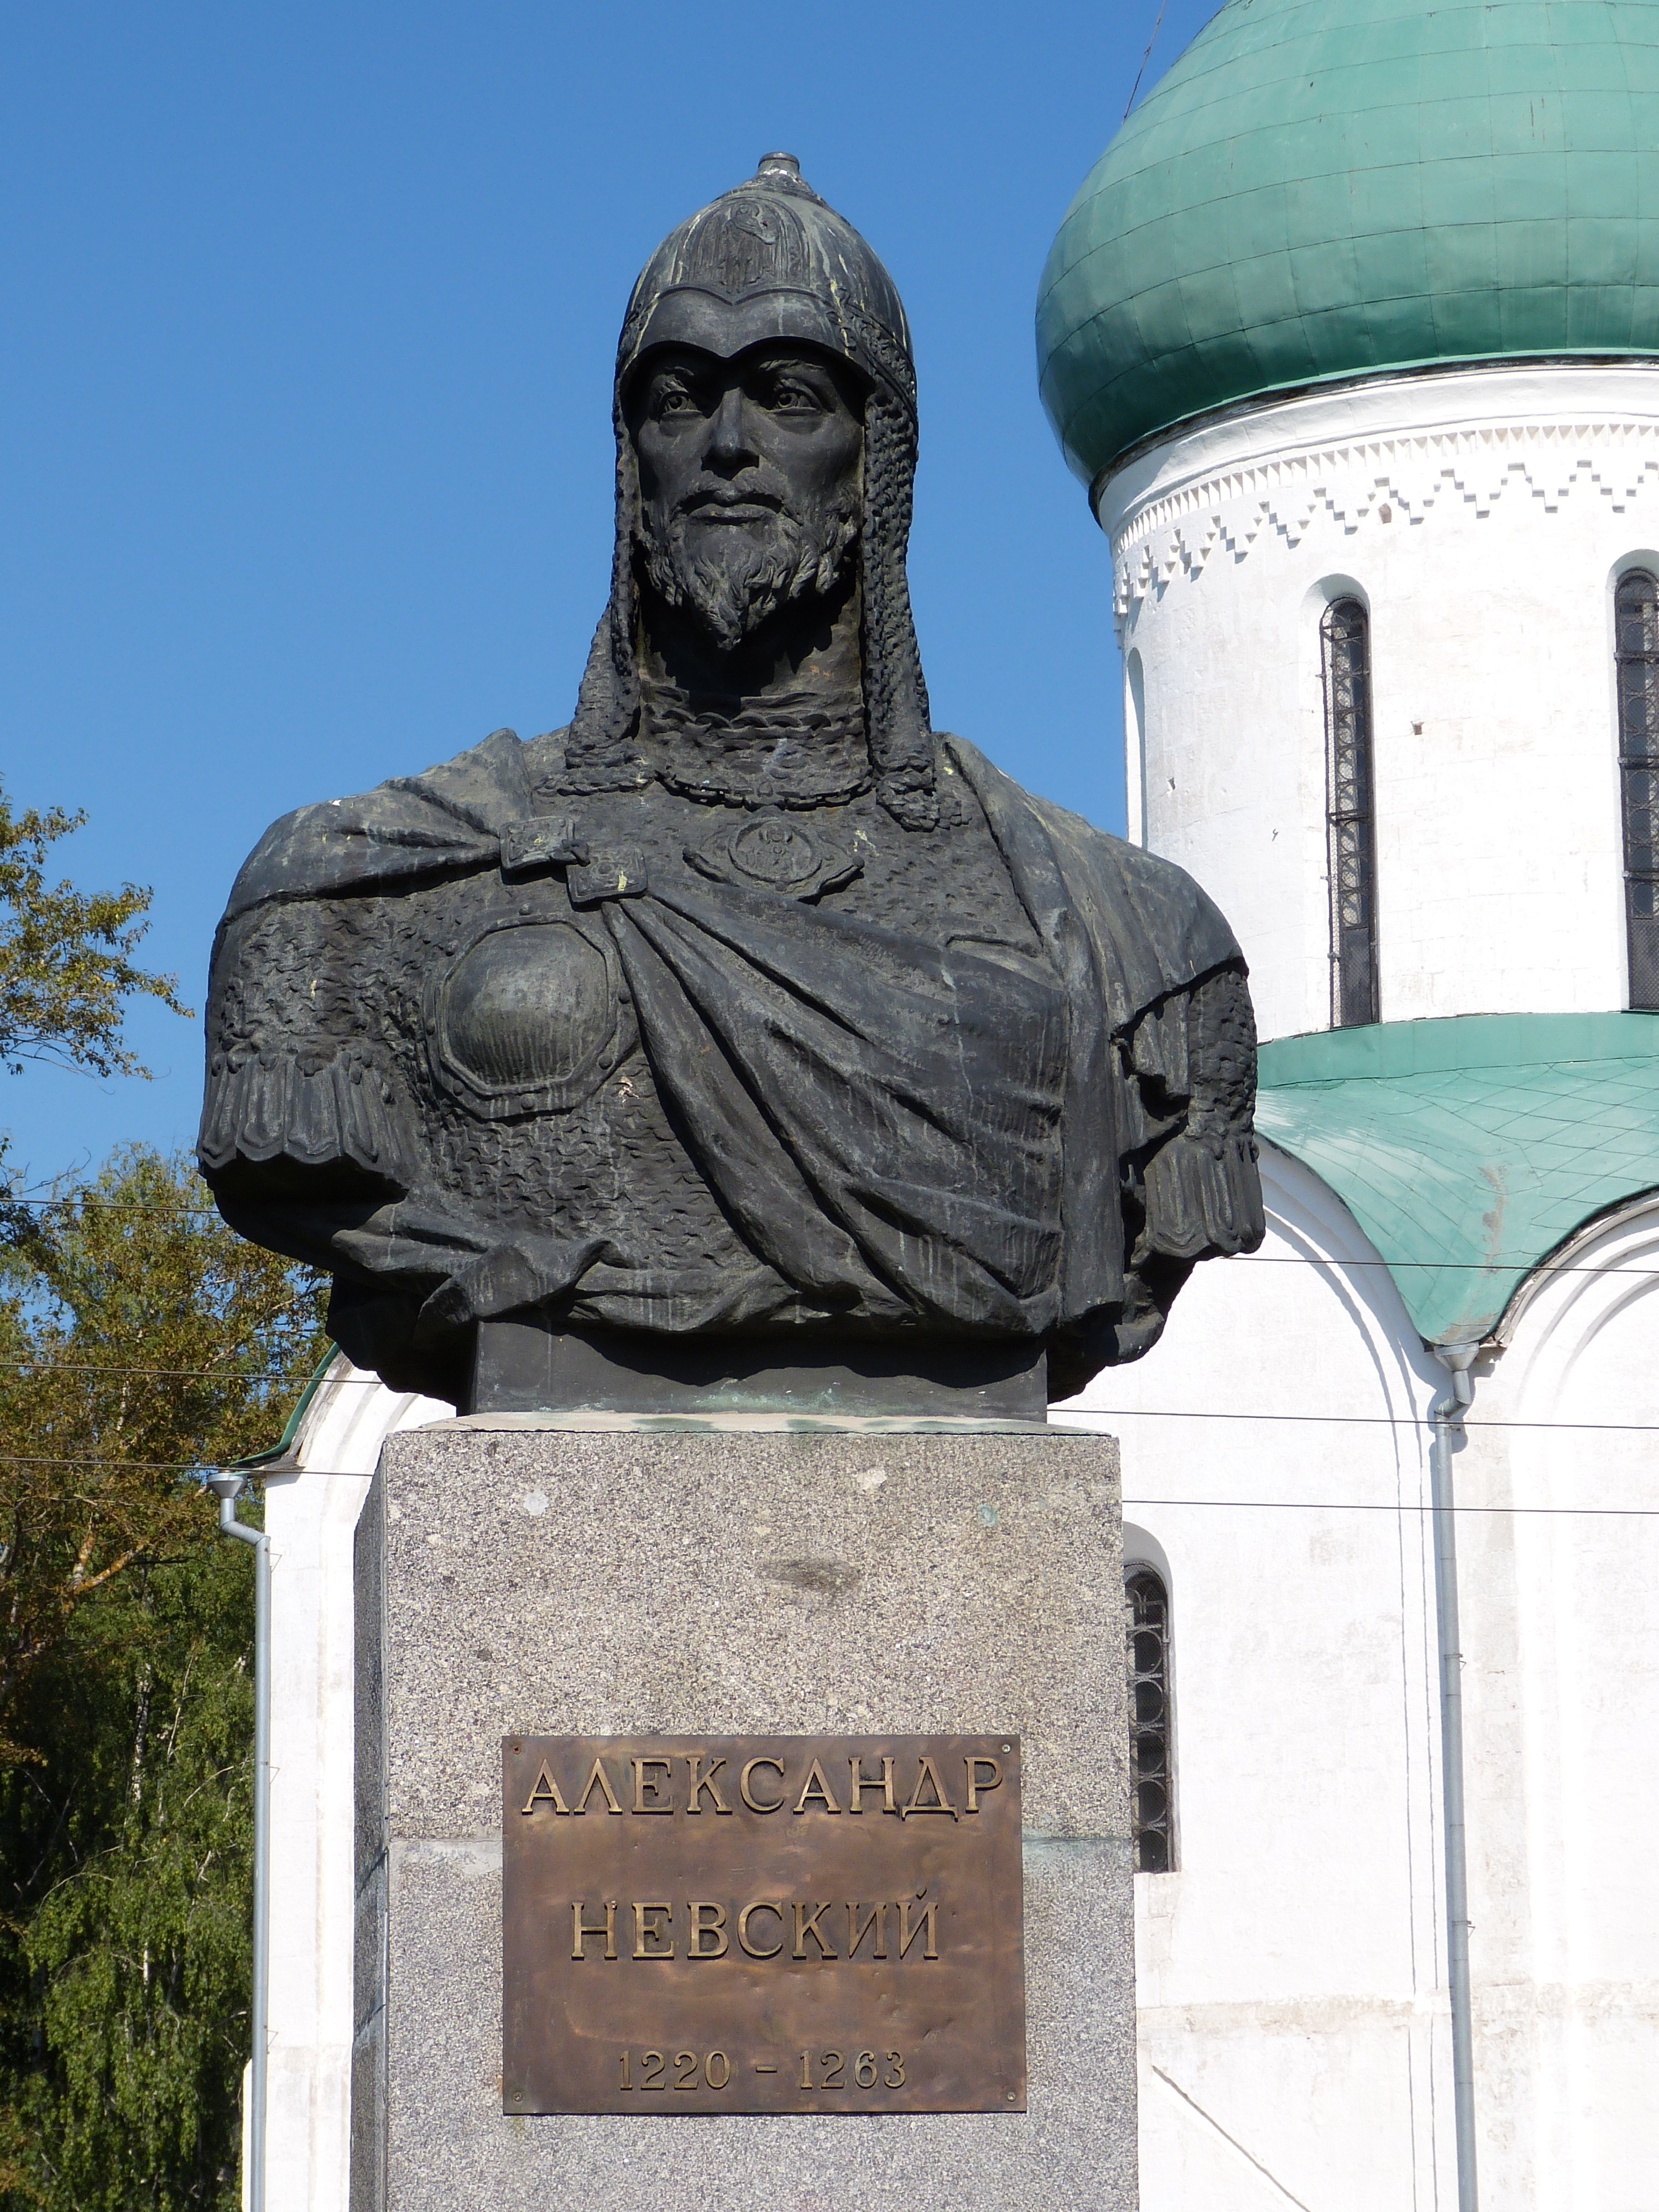
monument, statue, church, sculpture, memorial, art, orthodox, russia, historically, golden ring, pereslawl, alexander nevsky